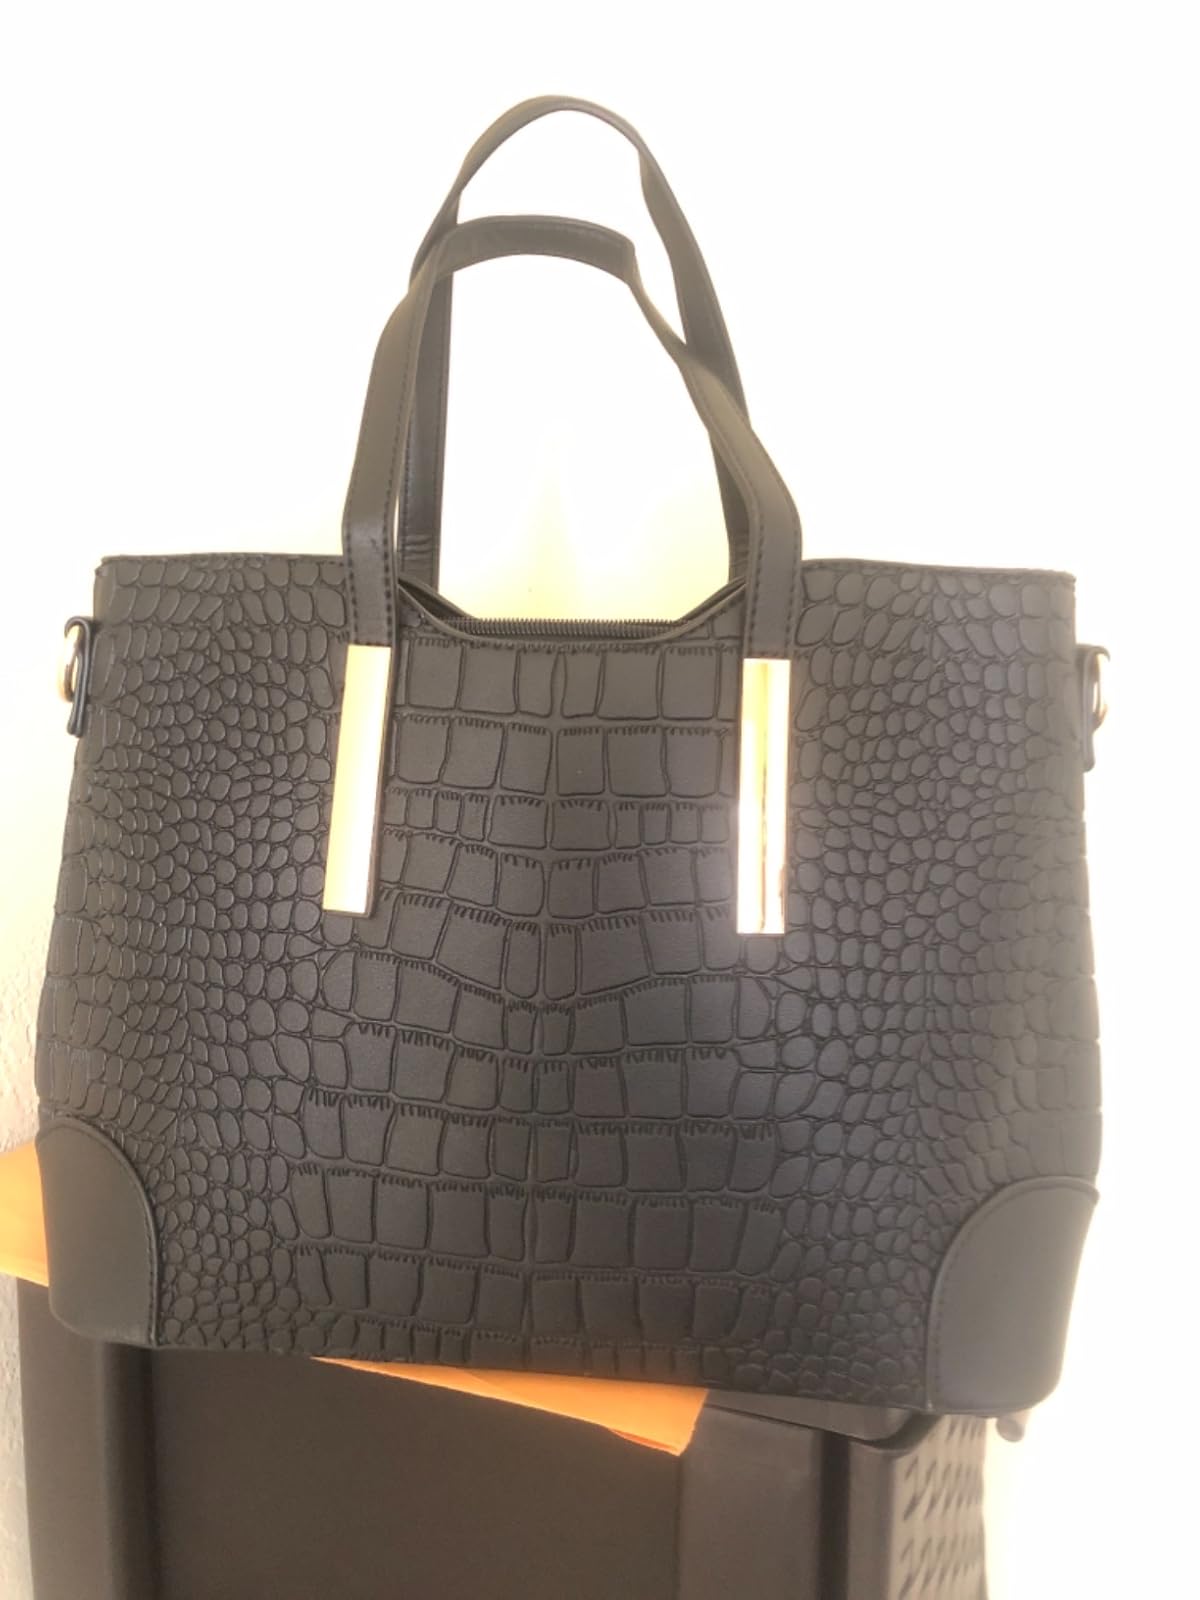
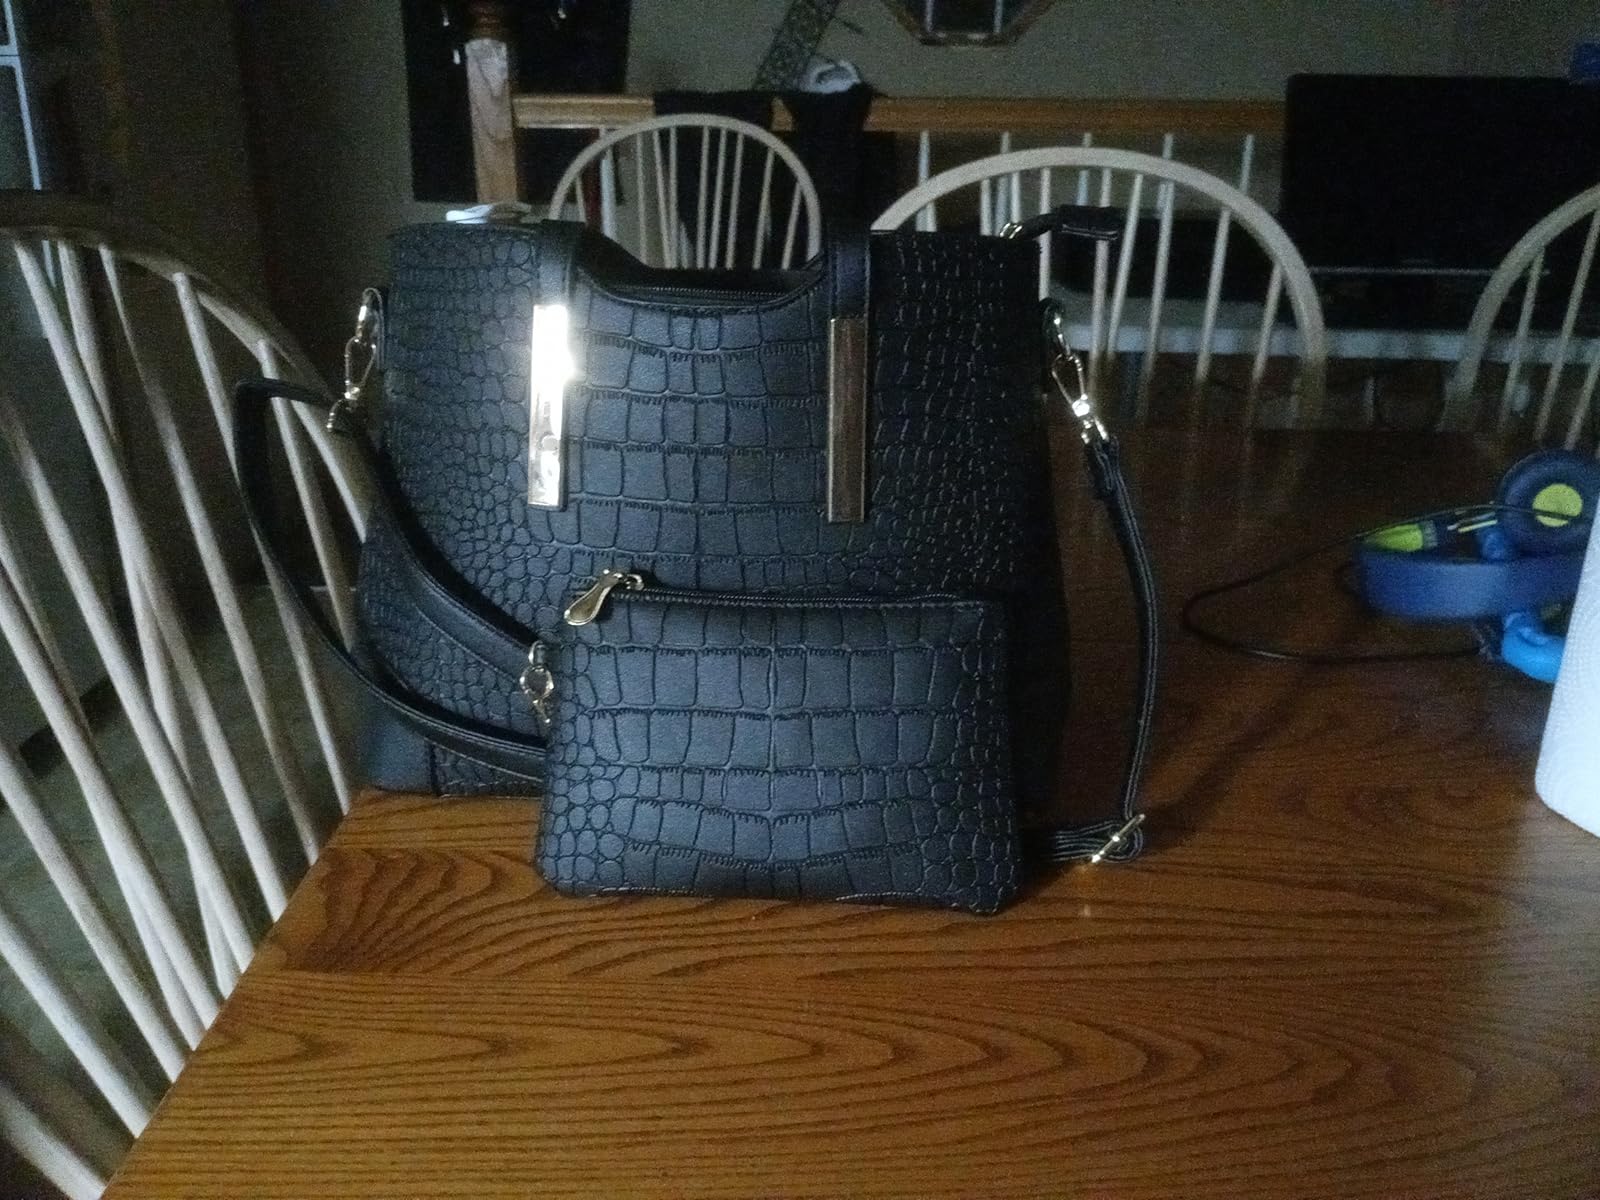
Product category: accessories_handbag
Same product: yes